Luxembourg Institute of Socio-Economic Research

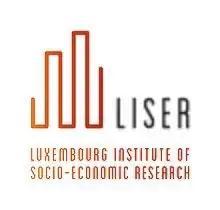
LISER Logo

The Luxembourg Institute of Socio-Economic Research (LISER) is a research center located in Esch-sur-Alzette, Luxembourg.